Football (ball)

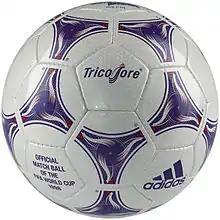
Adidas Tricolore, the official ball for the 1998 World Cup

Law 2 of the game specifies that the ball is an air-filled sphere with a circumference of , a weight of , inflated to a pressure of 0.6 to 1.1 atmospheres "at sea level", and covered in leather or "other suitable material". The weight specified for a ball is the dry weight, as older balls often became significantly heavier in the course of a match played in wet weather. There are a number of different types of football balls depending on the match and turf including: training footballs, match footballs, professional match footballs, beach footballs, street footballs, indoor footballs, turf balls, futsal footballs and mini/skills footballs.